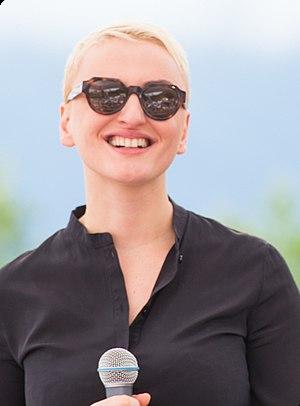
Rosalba Pippa, connue sous le nom de scène Arisa, née le 20 août 1982 à Gênes, est une chanteuse et actrice italienne.